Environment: real
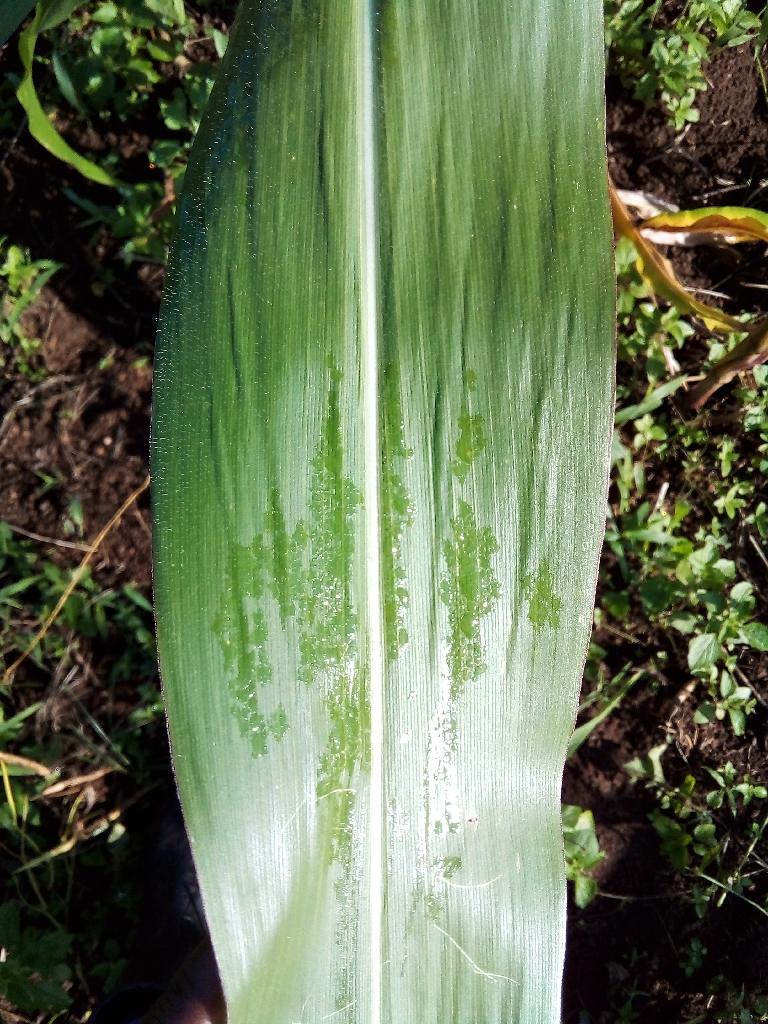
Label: healthy